Scarborough—Agincourt (provincial electoral district)

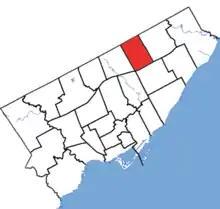
Scarborough—Agincourt in relation to the other Toronto ridings

Scarborough—Agincourt is a provincial electoral district in Ontario, Canada that has been represented in the Legislative Assembly of Ontario since 1987.